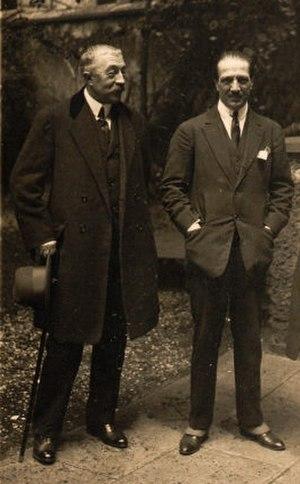
6 avril : La Statue, opéra d'Ernest Reyer, sur un livret de Michel Carré et Jules Barbier, est créé au Théâtre Lyrique à Paris.
Pierre Onfroy de Bréville est un compositeur français, né à Bar-le-Duc le 21 février 1861 et mort à Paris le 24 septembre 1949.